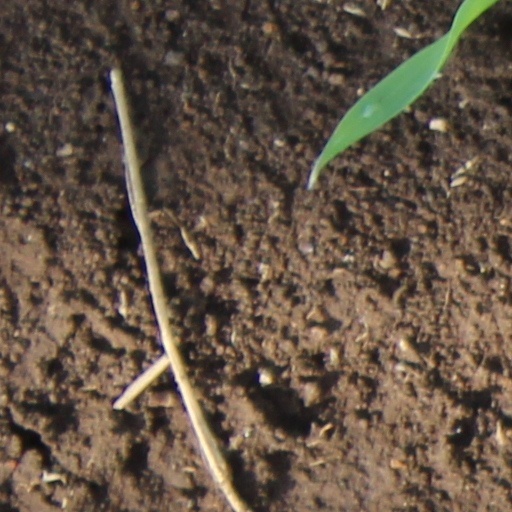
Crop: wheat